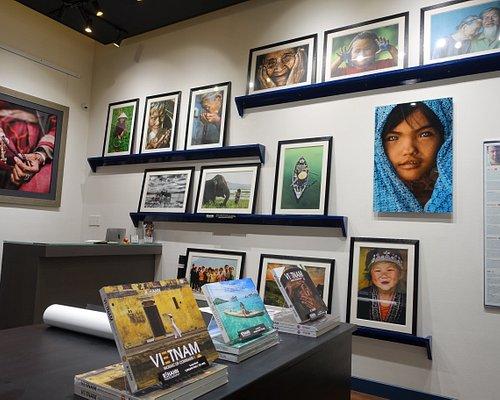
có nhiều bức tranh đang xuất hiện ở trên tường